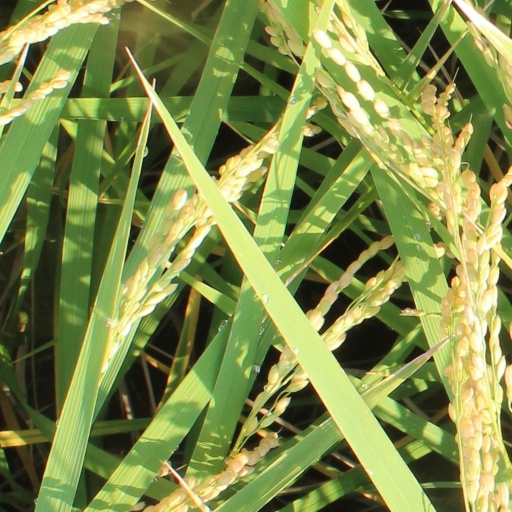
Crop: rice